Botanical Provinces of Western Australia

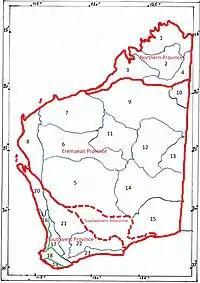
Map of the natural regions of Western Australia according to John Stanley Beard

In 1906, Ludwig Diels divided the state into an Eremaean Province and a South-West Province (together with further subdivisions), based on rainfall ranges, types of vegetation,